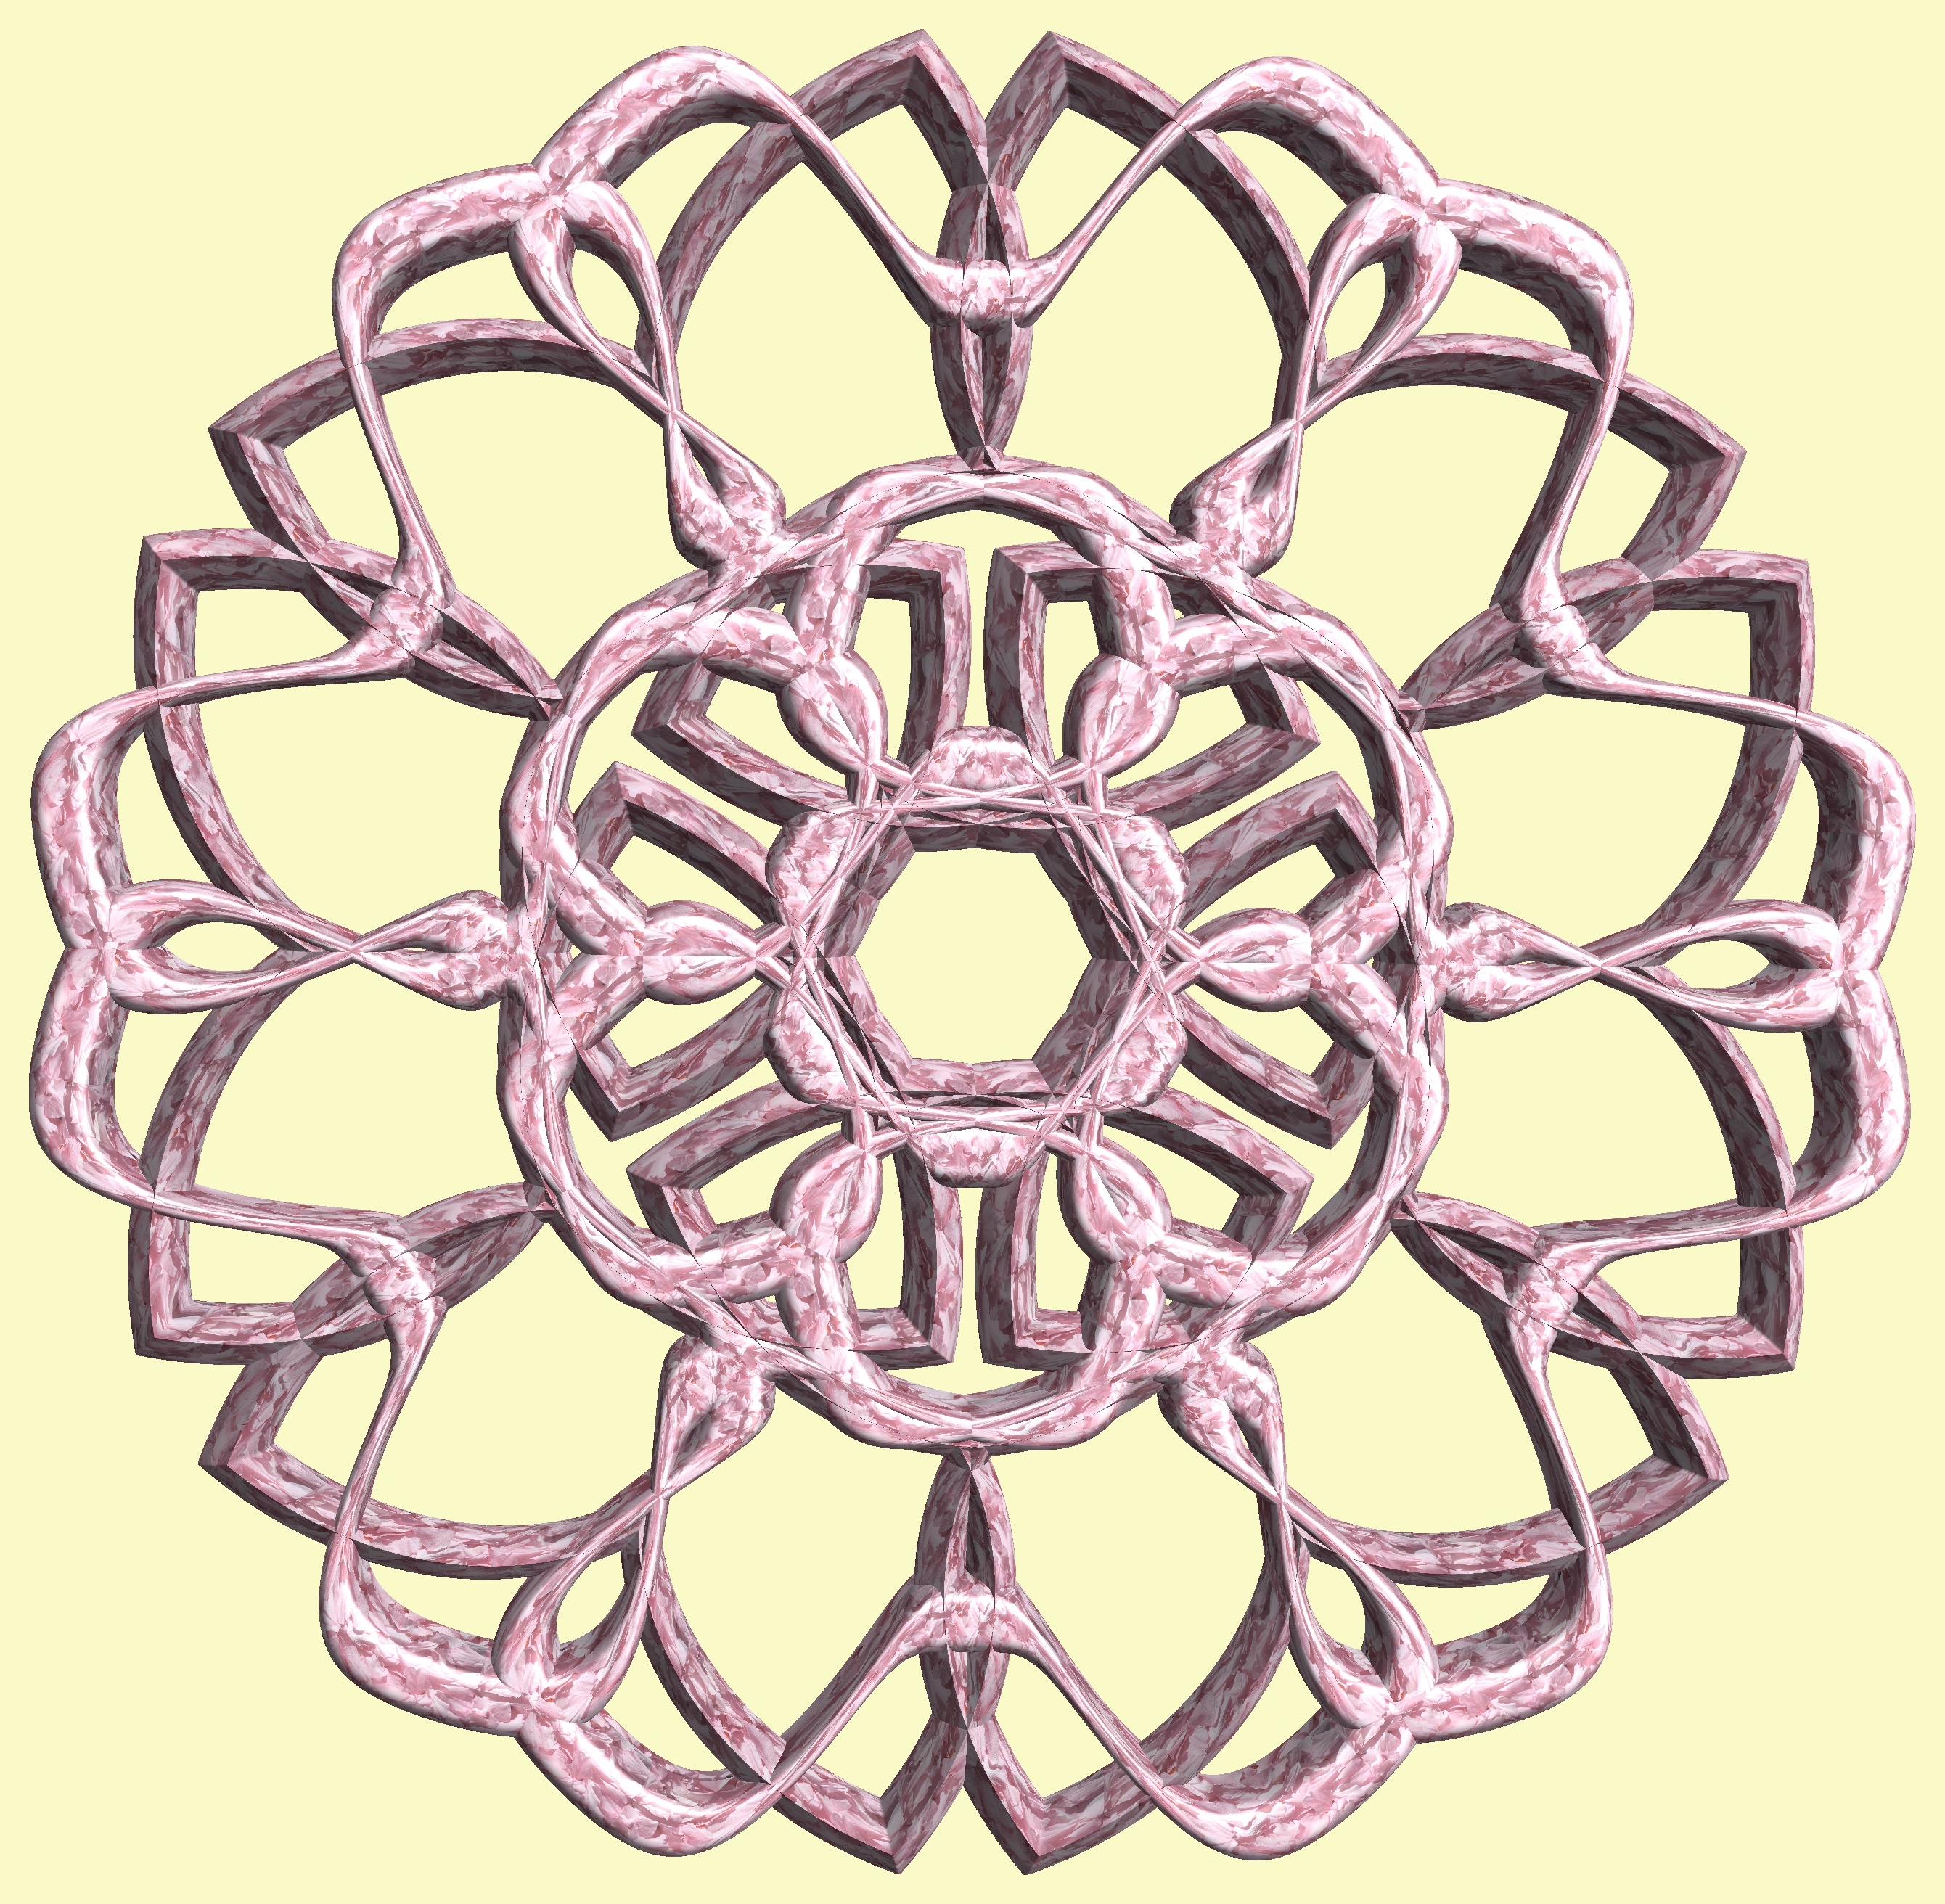
structure, wheel, texture, pattern, circle, cool image, figure, drawing, illustration, design, symmetry, 3d, graphic, torus, mathematica, cg, parametricplot3d, code, program, algorithm, abstruct, mapping